Cassacco

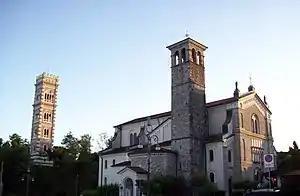
San Giovanni Church

Cassacco is a (municipality) in the Regional decentralization entity of Udine in the Italian region of Friuli-Venezia Giulia, located about northwest of Trieste and about northwest of Udine. As of 31 December 2004, it had a population of 2,880 and an area of .